Ronan Keating

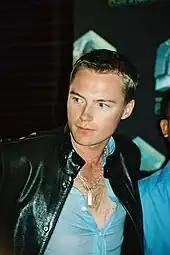
Keating in 2002

In 1999, while still a member of Boyzone, Keating recorded a version of "When You Say Nothing at All" for the motion picture "Notting Hill". The single peaked at number one in the UK charts, leading to a successful solo career. Keating released his debut solo album, titled "Ronan", in 2000, which peaked at number one in the UK Albums Chart. The album was given several negative reviews, although it sold over 750,000 copies and became one of the top selling albums of the year in the United Kingdom. It debuted at number one on the UK Albums Chart, and has been certified four-times platinum by the British Phonographic Industry for sales of 1.2 million copies. In the singer's native Ireland, the album debuted at number two. The album also became a commercial success in other European countries, where it charted within the top ten of eight countries. In 2001, "Ronan" was certified two-times platinum by the International Federation of the Phonographic Industry for shipments of two million copies inside Europe.